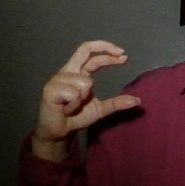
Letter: thal